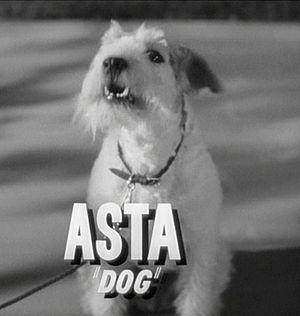
Rendez-vous avec la mort est un film américain réalisé par W. S. Van Dyke, sorti en 1941.
Skippy est un chien de type fox-terrier, aussi connu sous le nom d'Asta. Il est né en 1931 ou 1932 et est apparu dans une douzaine de films dans les années 1930.